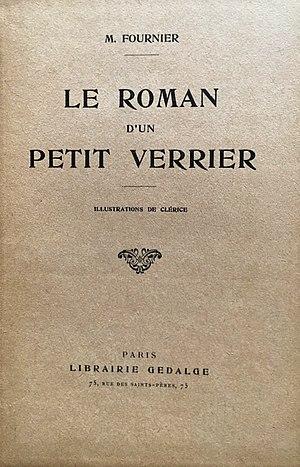
Le roman d'un petit verrier, Mathieu Fournier (1868-1963), 1925.
Mathieu Fournier est un instituteur, pédagogue, romancier et conteur. Il a écrit sous son nom et sous le pseudonyme de Jean Châtelus.